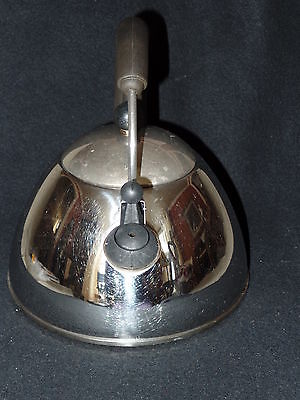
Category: kettle